Šuto Orizari Municipality

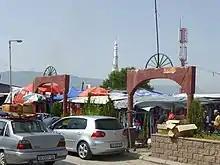
Entrance to the town market

Šuto Orizari is the only municipality in the country where Arlije, a subgroup of Muslim Romani people, make up a majority of the population. Out of a total population of 17,357 in the 2002 census, 13,311 people (76.6%) were of Arlije ethnicity. Other significant ethnic groups include Albanians (2,594 or 14.9%) and Macedonians (962 or 5.5%). During the recent conflict in Kosovo many Romani refugees found shelter here. The overwhelming majority of the inhabitants are Muslims.